Sergei Martynov (politician)

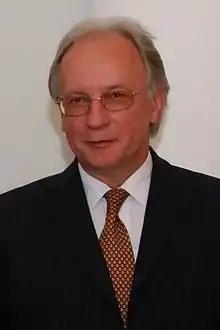
Sergei Martynov in 2010

Sergei Nikolaevich Martynov (born 22 February 1953) is a Belarusian politician who was Minister for Foreign Affairs of Belarus from 2003 to 2012.